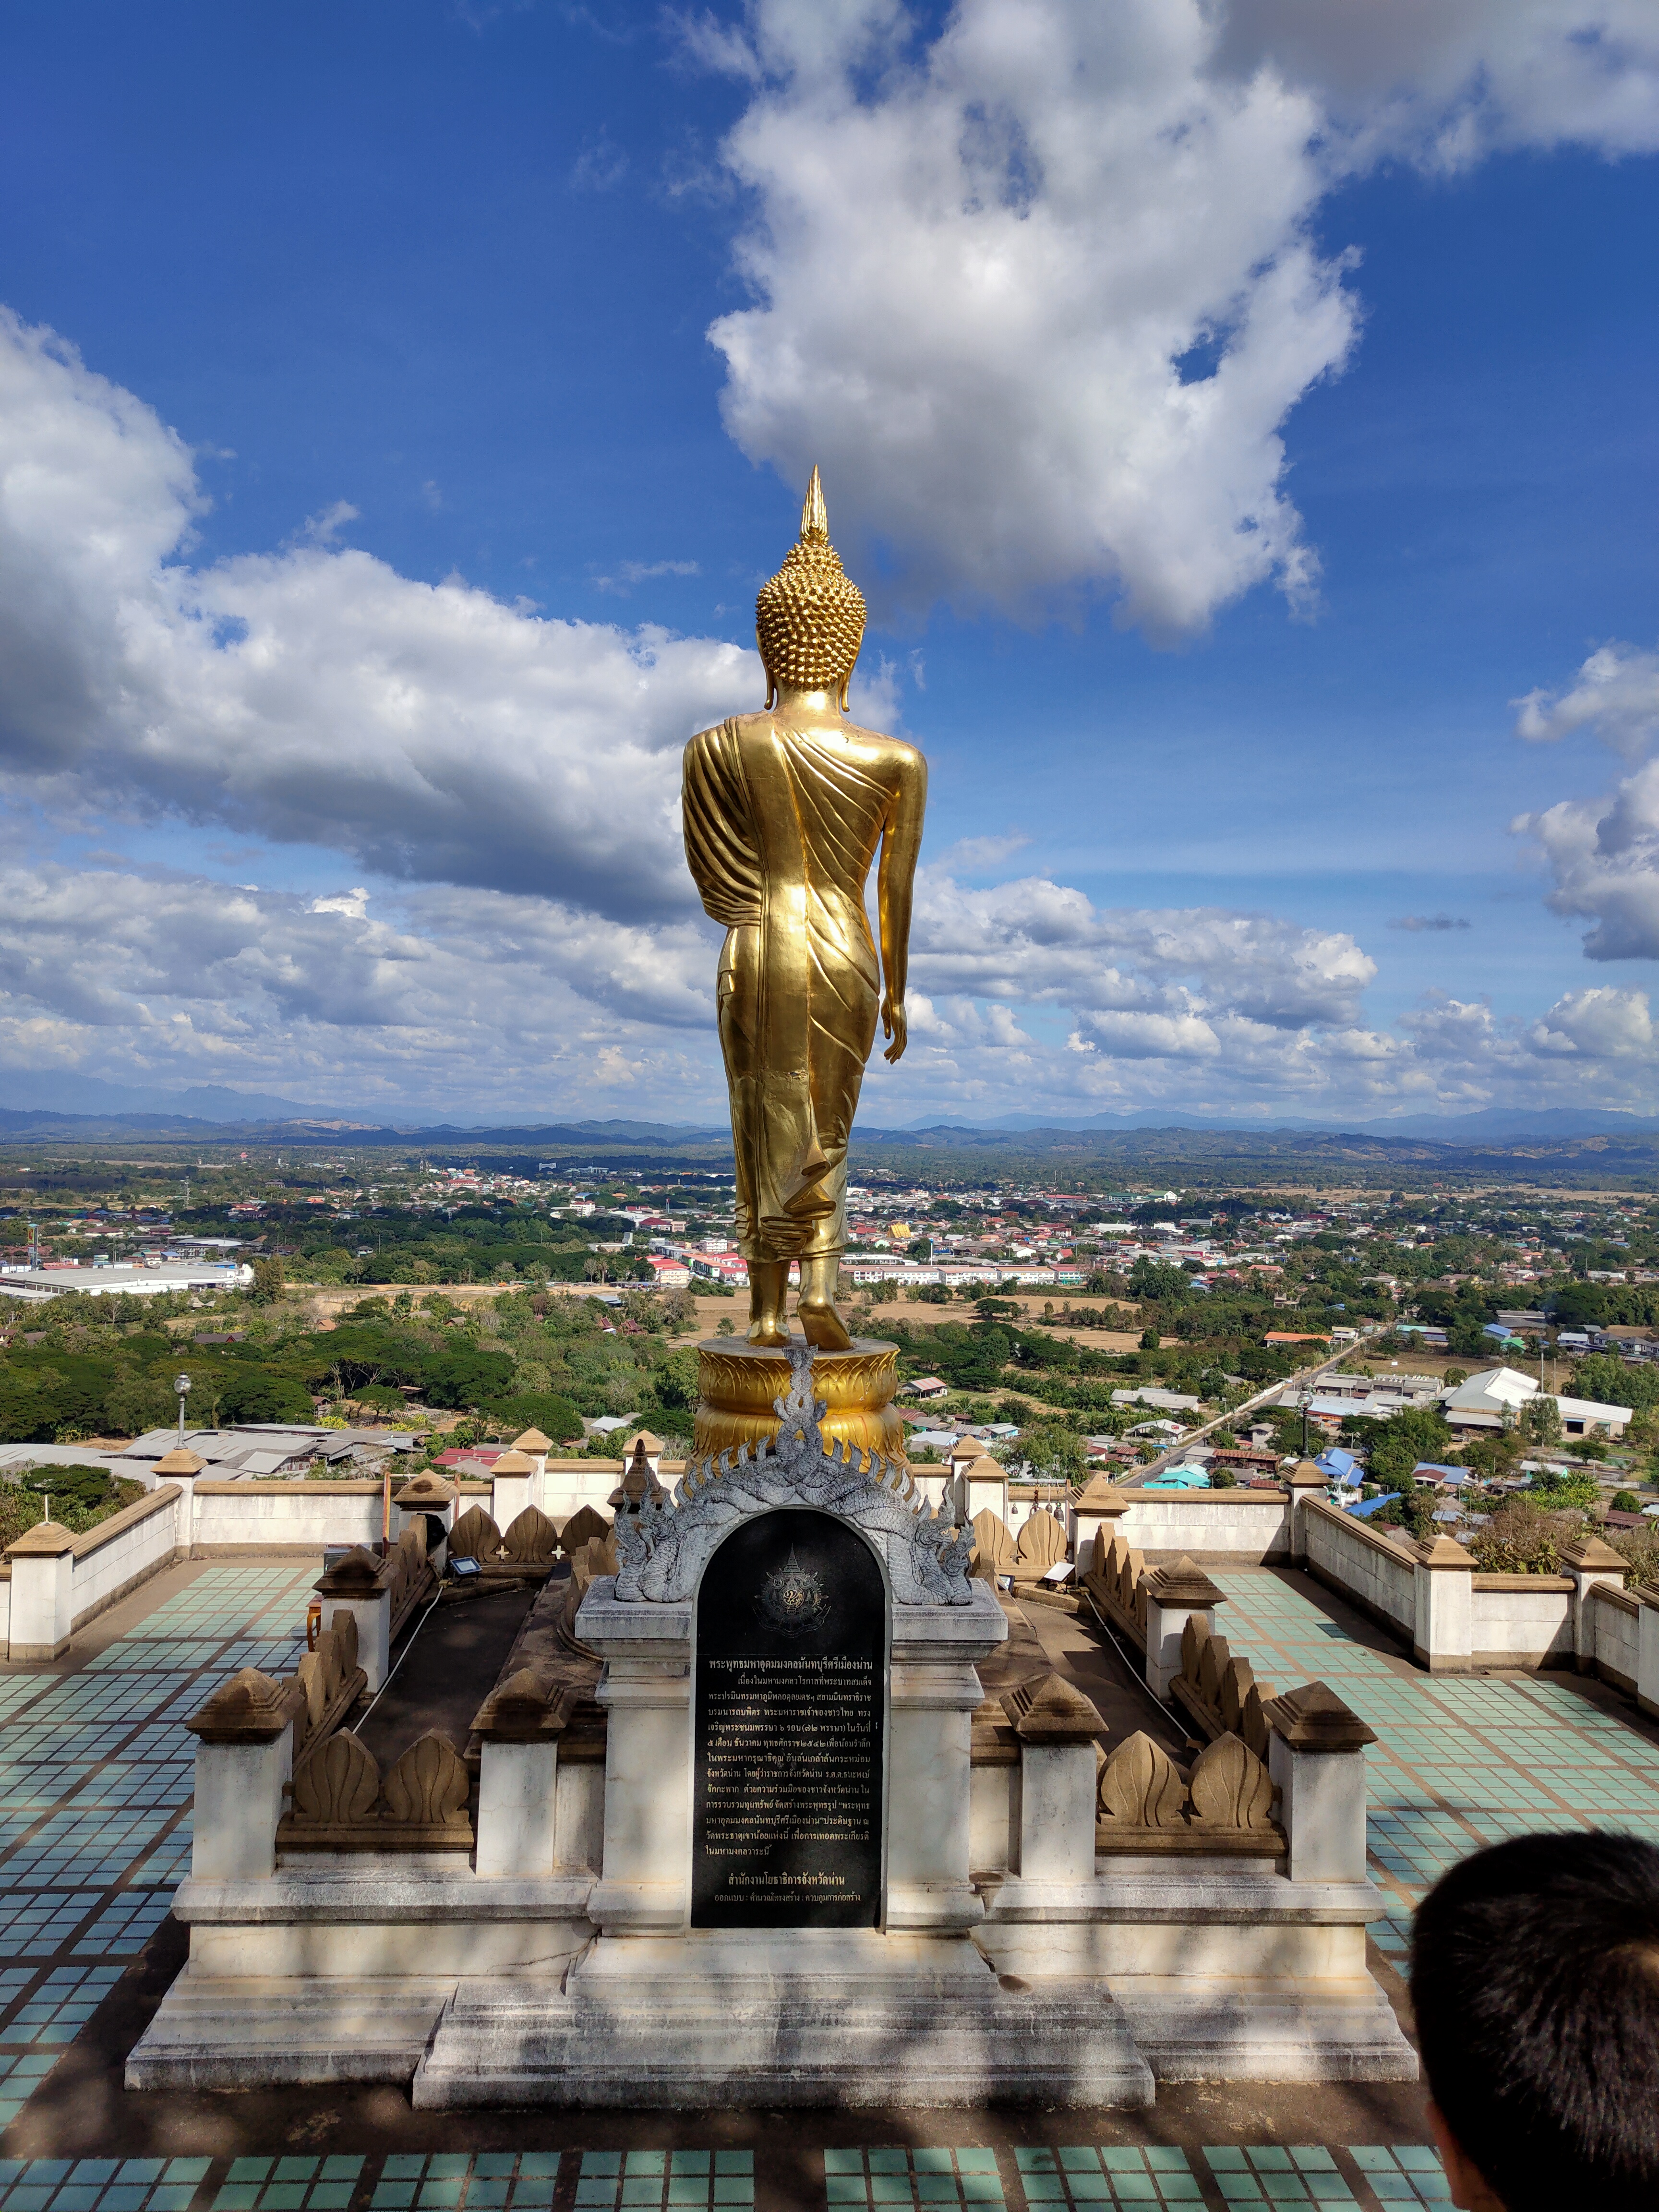
beautiful, mountain, sky, statue, landmark, sculpture, monument, cloud, art, memorial, architecture, historic site, tree, tourism, building, temple, photography, national historic landmark, vacation, tourist attraction, world, city, leisure, roof